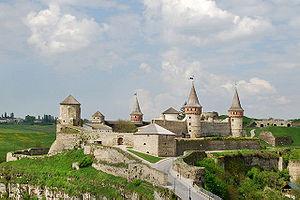
La Podolie est une région historique européenne située au centre-ouest de l’Ukraine. Ses capitales successives ont été Bratslav, puis Kamianets-Podilskyï jusqu’en 1914 et ensuite Vinnytsia. Le nom de Kamianets-Podilskyï vient de kamin’ signifiant « rocher » en vieux slave, et de Po-dol'na signifiant « autour des vallées » en vieux slave. C’est en effet un plateau au relief de collines et de vallées, parcouru par le fleuve Boug méridional et bordé au sud-ouest par le fleuve Dniestr.
Cet article recense les sites inscrits au patrimoine mondial en Ukraine.